Juan Crisóstomo Falcón

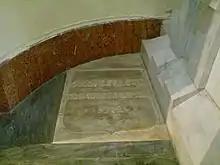
Juan Crisóstomo Falcón's tombstone

In 1863, under the presidency of Juan Crisóstomo Falcon Zavarce, Venezuela became the first country to abolish capital punishment for all crimes, including serious offenses against the state.